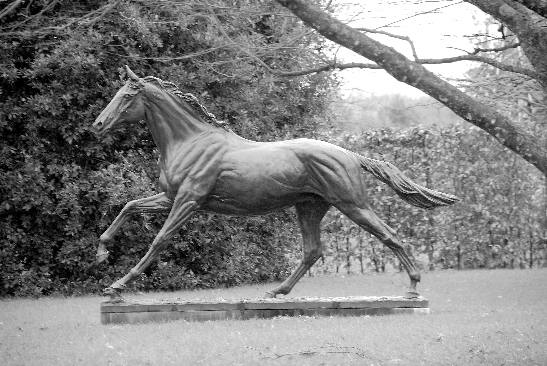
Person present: No